University of California, Santa Barbara campus

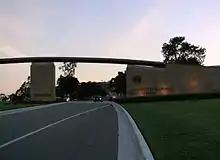
Henley Gate (eastern entrance) at dawn

The University of California, Santa Barbara is located on cliffs directly above the Pacific Ocean. UCSB's campus is autonomous from local government and has not been annexed by the city of Santa Barbara. A parcel of the City of Santa Barbara that forms a strip of through the ocean to the Santa Barbara airport, runs through the west entrance to the university campus. UCSB has a Santa Barbara mailing address, as do other unincorporated areas around the city. The campus is divided into four parts: the Main (East) Campus of , which houses all academic units plus the majority of undergraduate housing, Storke Campus, West Campus, and North Campus. The campuses surround the community of Isla Vista.